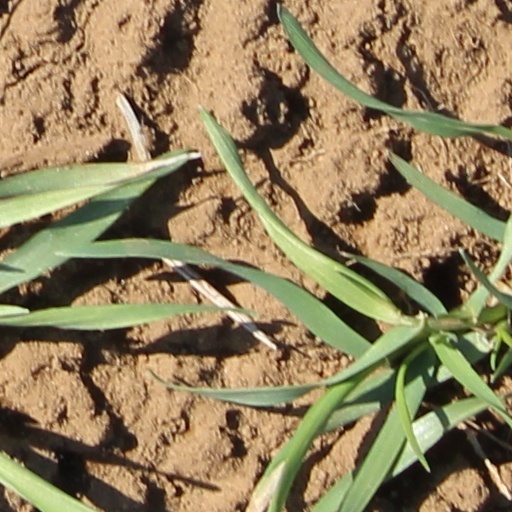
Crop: wheat